List of compositions by George Enescu

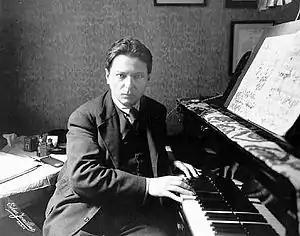
George Enescu in 1930

A number of compositions were created by the Romanian composer George Enescu.